Destiny (1944 film)

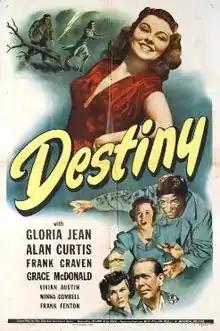
Theatrical release poster

Destiny is a 1944 American drama film noir directed by Reginald Le Borg and starring Gloria Jean, Alan Curtis, Frank Craven, and Grace McDonald.